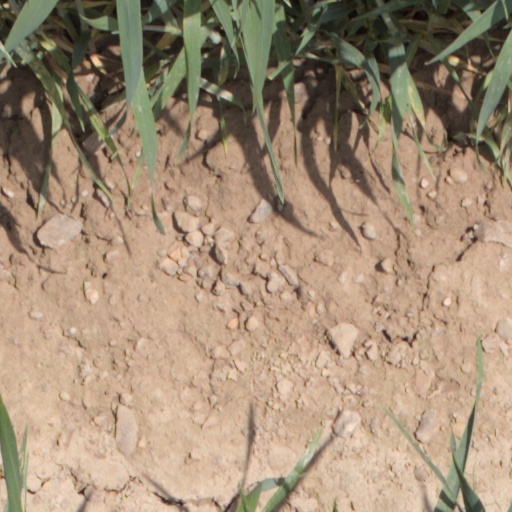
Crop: wheat